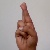
The image shows a hand gesture representing the letter 'R' in Indian Sign Language.